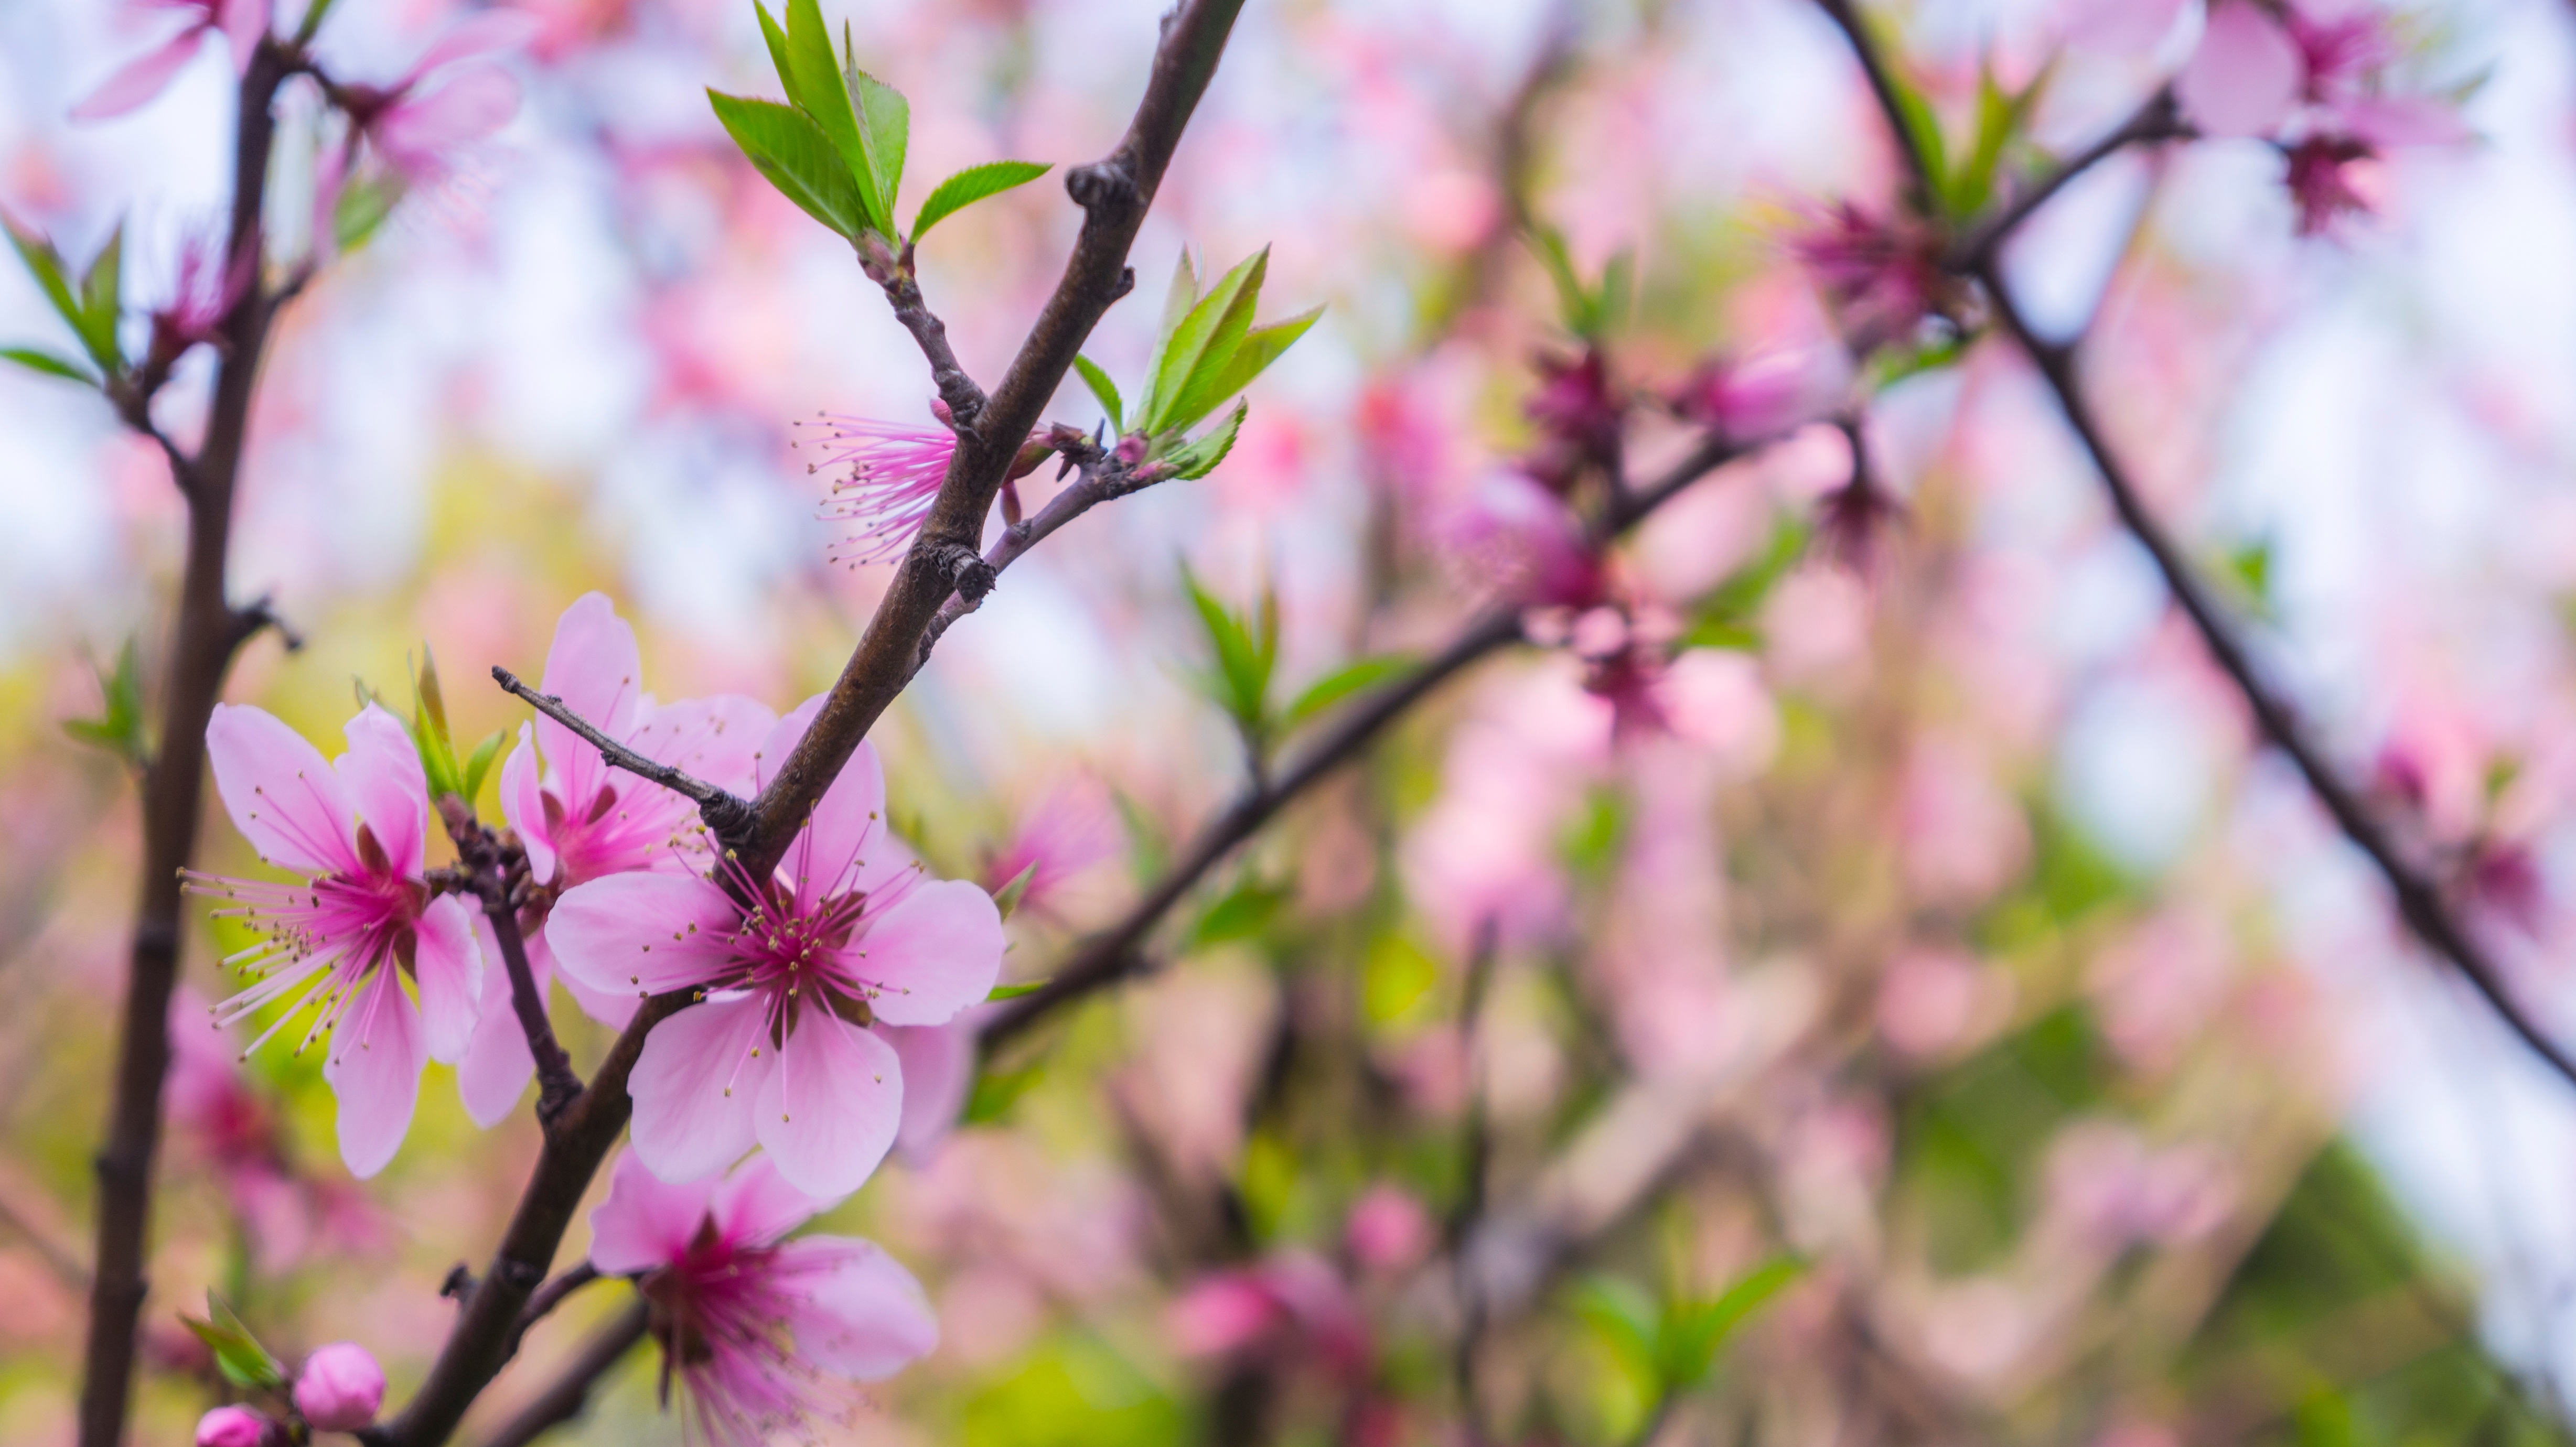
tree, nature, branch, blossom, plant, leaf, flower, petal, spring, produce, botany, pink, flora, season, cherry blossom, shrub, macro photography, flowering plant, land plant